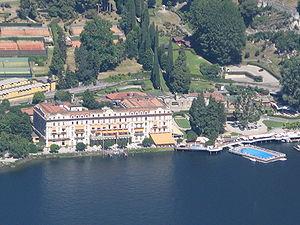
Le concours d'élégance Villa d'Este est un des plus prestigieux concours d'élégance de voitures de collection du monde. Il est organisé tous les ans depuis 1929, fin mai, dans les parcs des villa d'Este et villa Erba voisine, à Cernobbio, au bord du lac de Côme près de Milan en Lombardie en Italie.
La Villa d'Este est un palais Renaissance du XVIᵉ siècle et un jardin à l'italienne de 25 hectares, devenu palace depuis 1873. Construit au bord du lac de Côme, à Cernobbio en Lombardie en Italie, il fait partie des somptueuses villas italiennes du bord du lac, avec les Villa Olmo, Villa Balbianello, Villa Carlotta, Villa Erba et Villa Melzi.